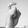
ASL letter: X